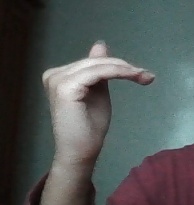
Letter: khaa